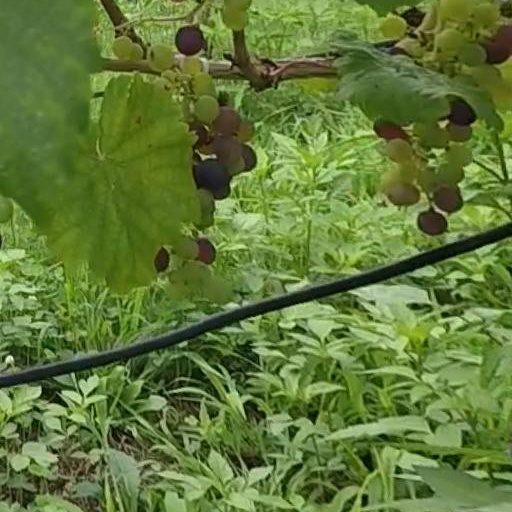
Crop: grape